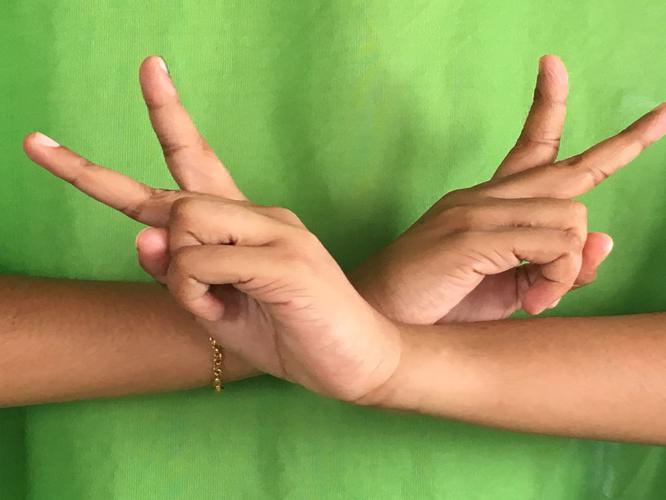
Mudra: Kartariswastika
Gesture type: double_hand